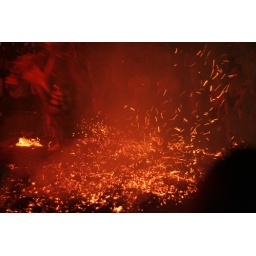
man in horse costume running on burning coconut